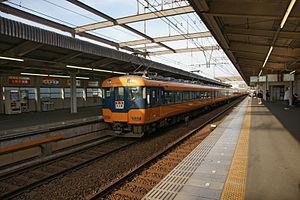
La gare de Sakurai est une gare ferroviaire de la ville de Sakurai, dans la préfecture de Nara, au Japon. La gare est exploitée par les compagnies JR West et Kintetsu.